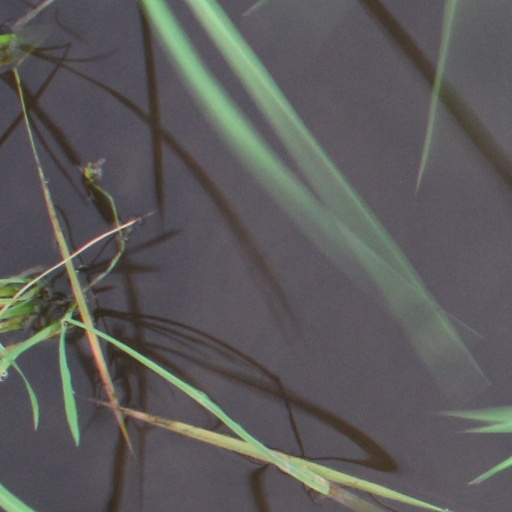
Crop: rice